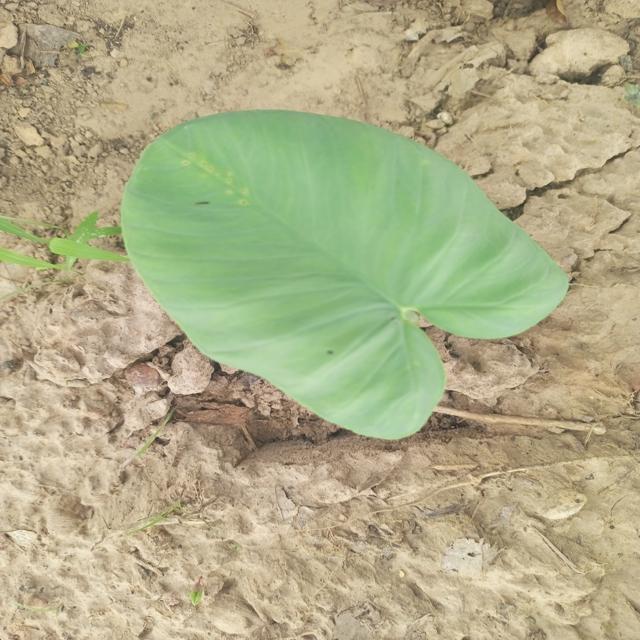
Label: Healthy